Lenk im Simmental

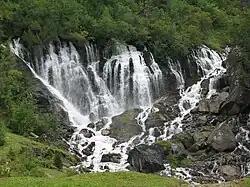
The Siebenbrunnen falls

Lenk has an area of . As of 2012, a total of or 36.4% is used for agricultural purposes, while or 23.0% is forested. The rest of the municipality is or 2.0% is settled (buildings or roads), or 0.9% is either rivers or lakes and or 37.7% is unproductive land.